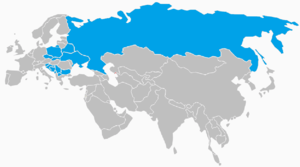
Les Slaves sont un groupe ethno-linguistique indo-européen qui parle les différentes langues slaves du groupe linguistique balto-slave plus large. Ils sont originaires d’Eurasie et s’étendent de l’Europe centrale, orientale et méridionale, au nord et à l'est jusqu'au nord-est de l'Europe, en Asie du Nord et en Asie centrale, ainsi qu’historiquement en Europe occidentale et en Asie occidentale. À partir du début du viᵉ siècle, ils s’étendent pour habiter la plupart des pays d’Europe centrale, orientale et du sud-est. En raison de l'immigration, il existe aujourd'hui une importante diaspora slave en Amérique du Nord, notamment aux États-Unis et au Canada.